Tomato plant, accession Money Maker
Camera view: bottom (45 deg); turntable rotation: 210 degrees
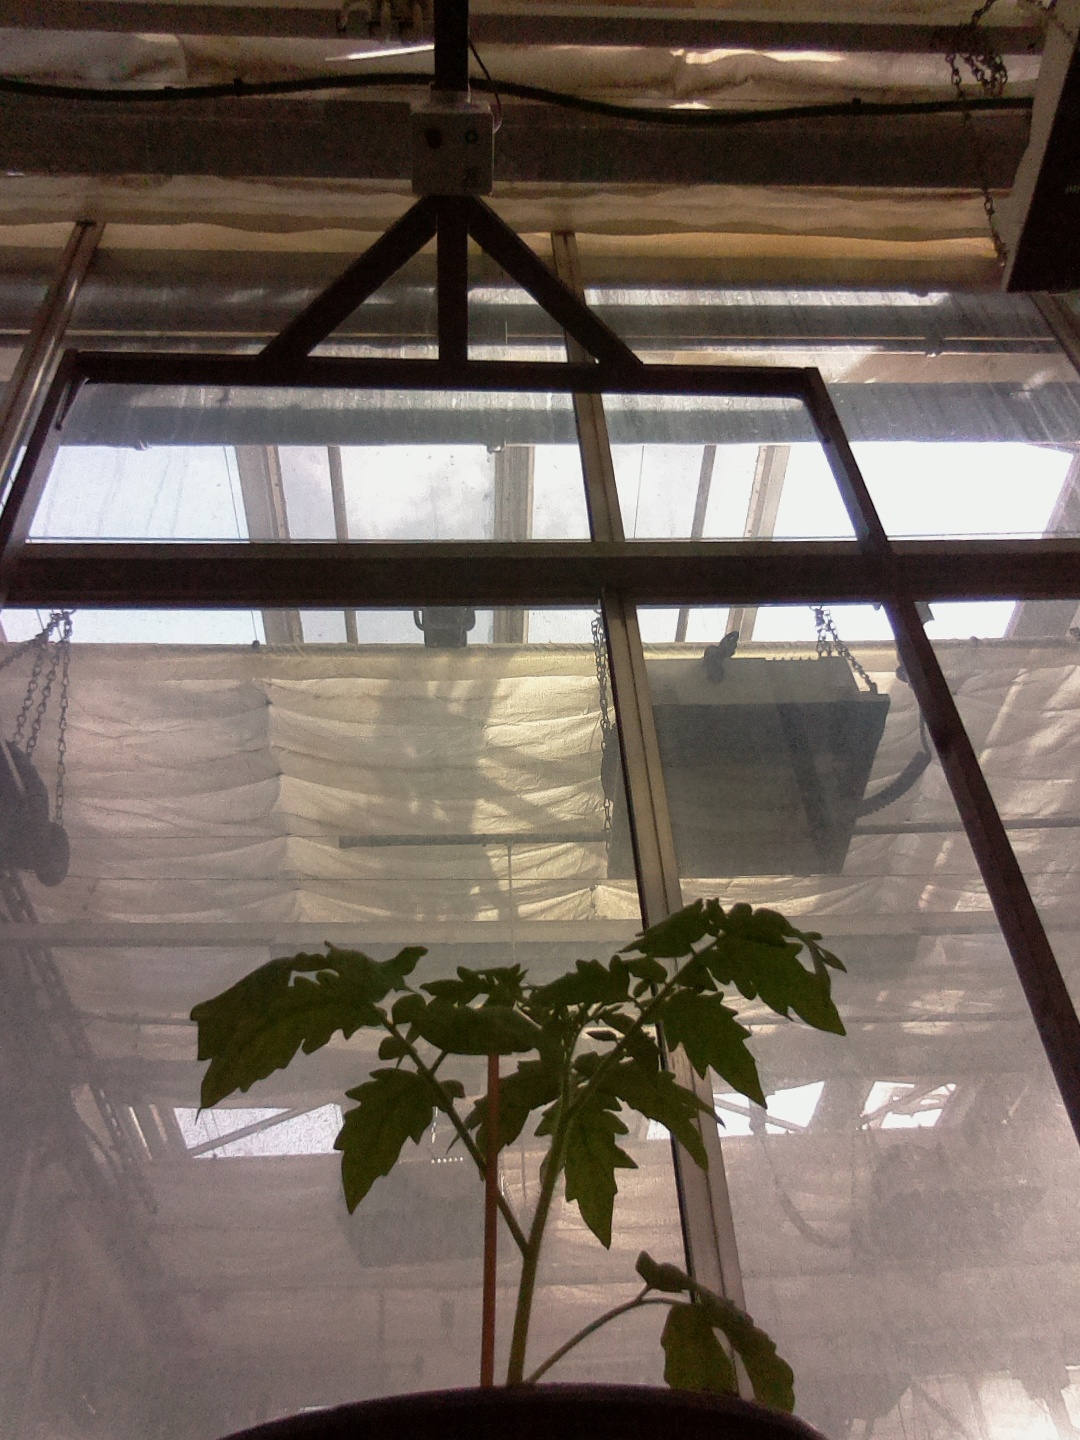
BBCH growth stage 13: 6 of true leaves visible